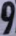
Number: 9